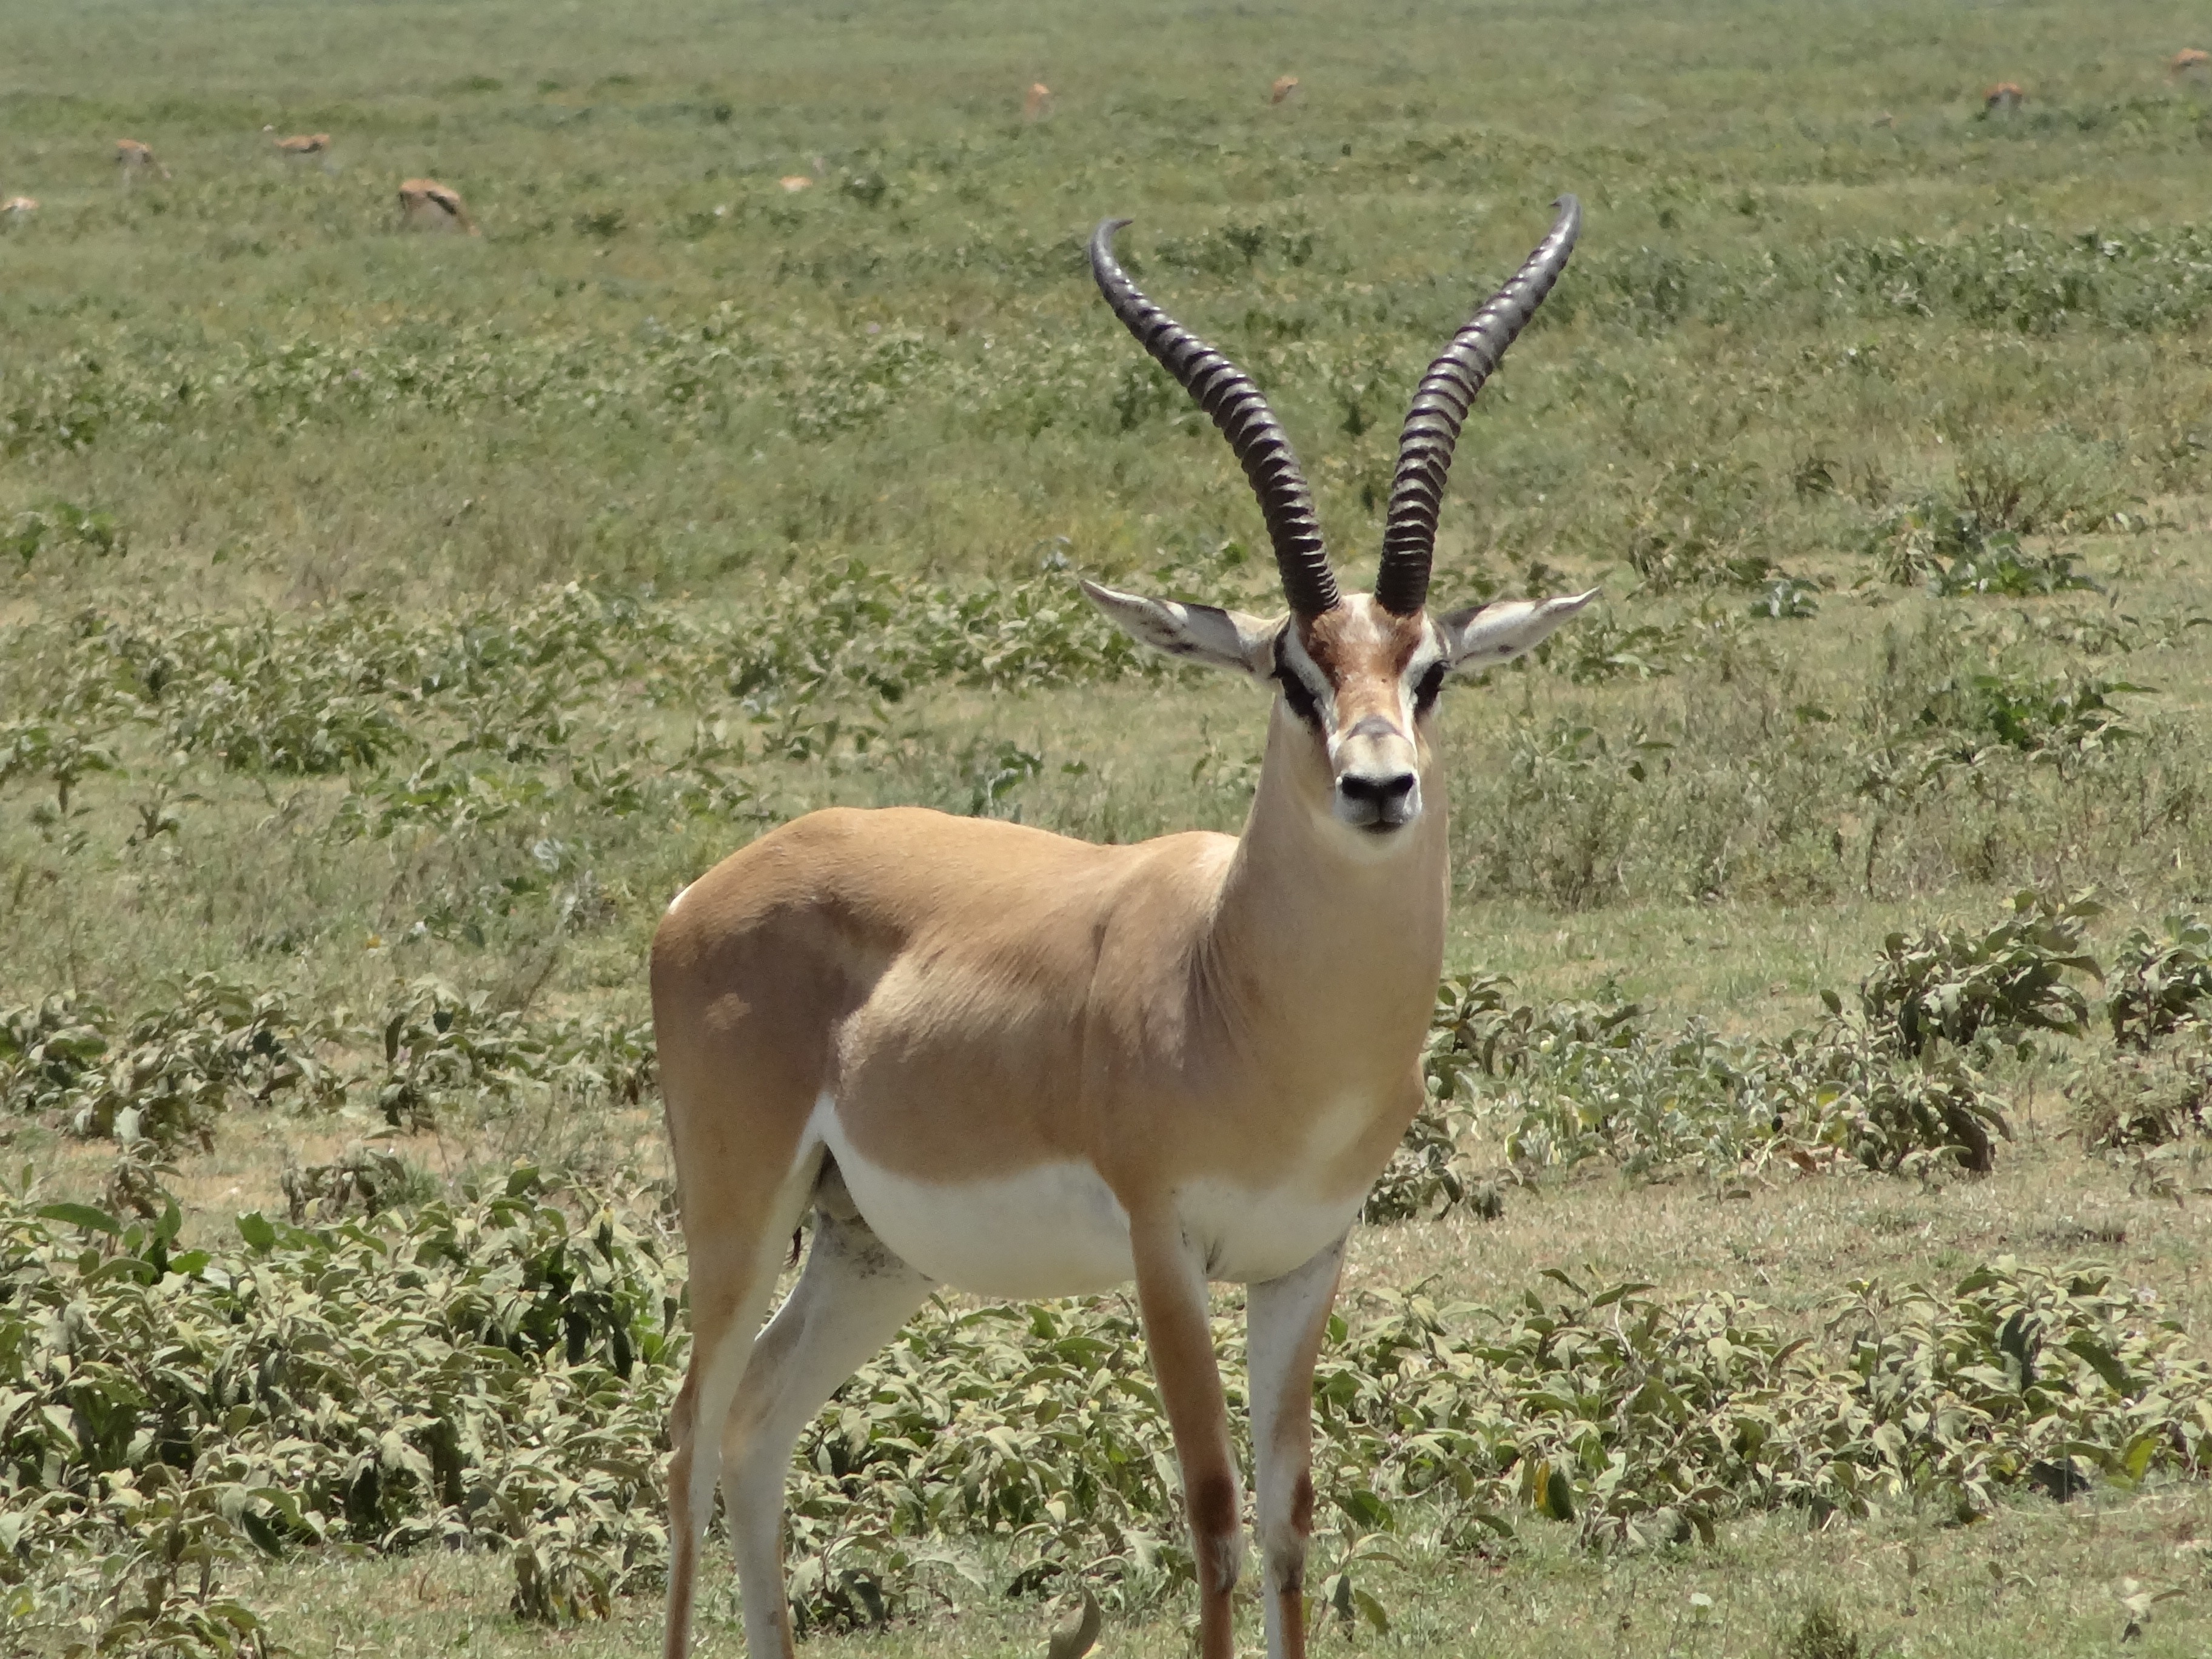
prairie, wildlife, horn, mammal, fauna, savanna, plain, antelope, gazelle, grassland, vertebrate, impala, kudu, safari, waterbuck, white tailed deer, springbok, pronghorn, common eland, gemsbok, cow goat family, hartebeest